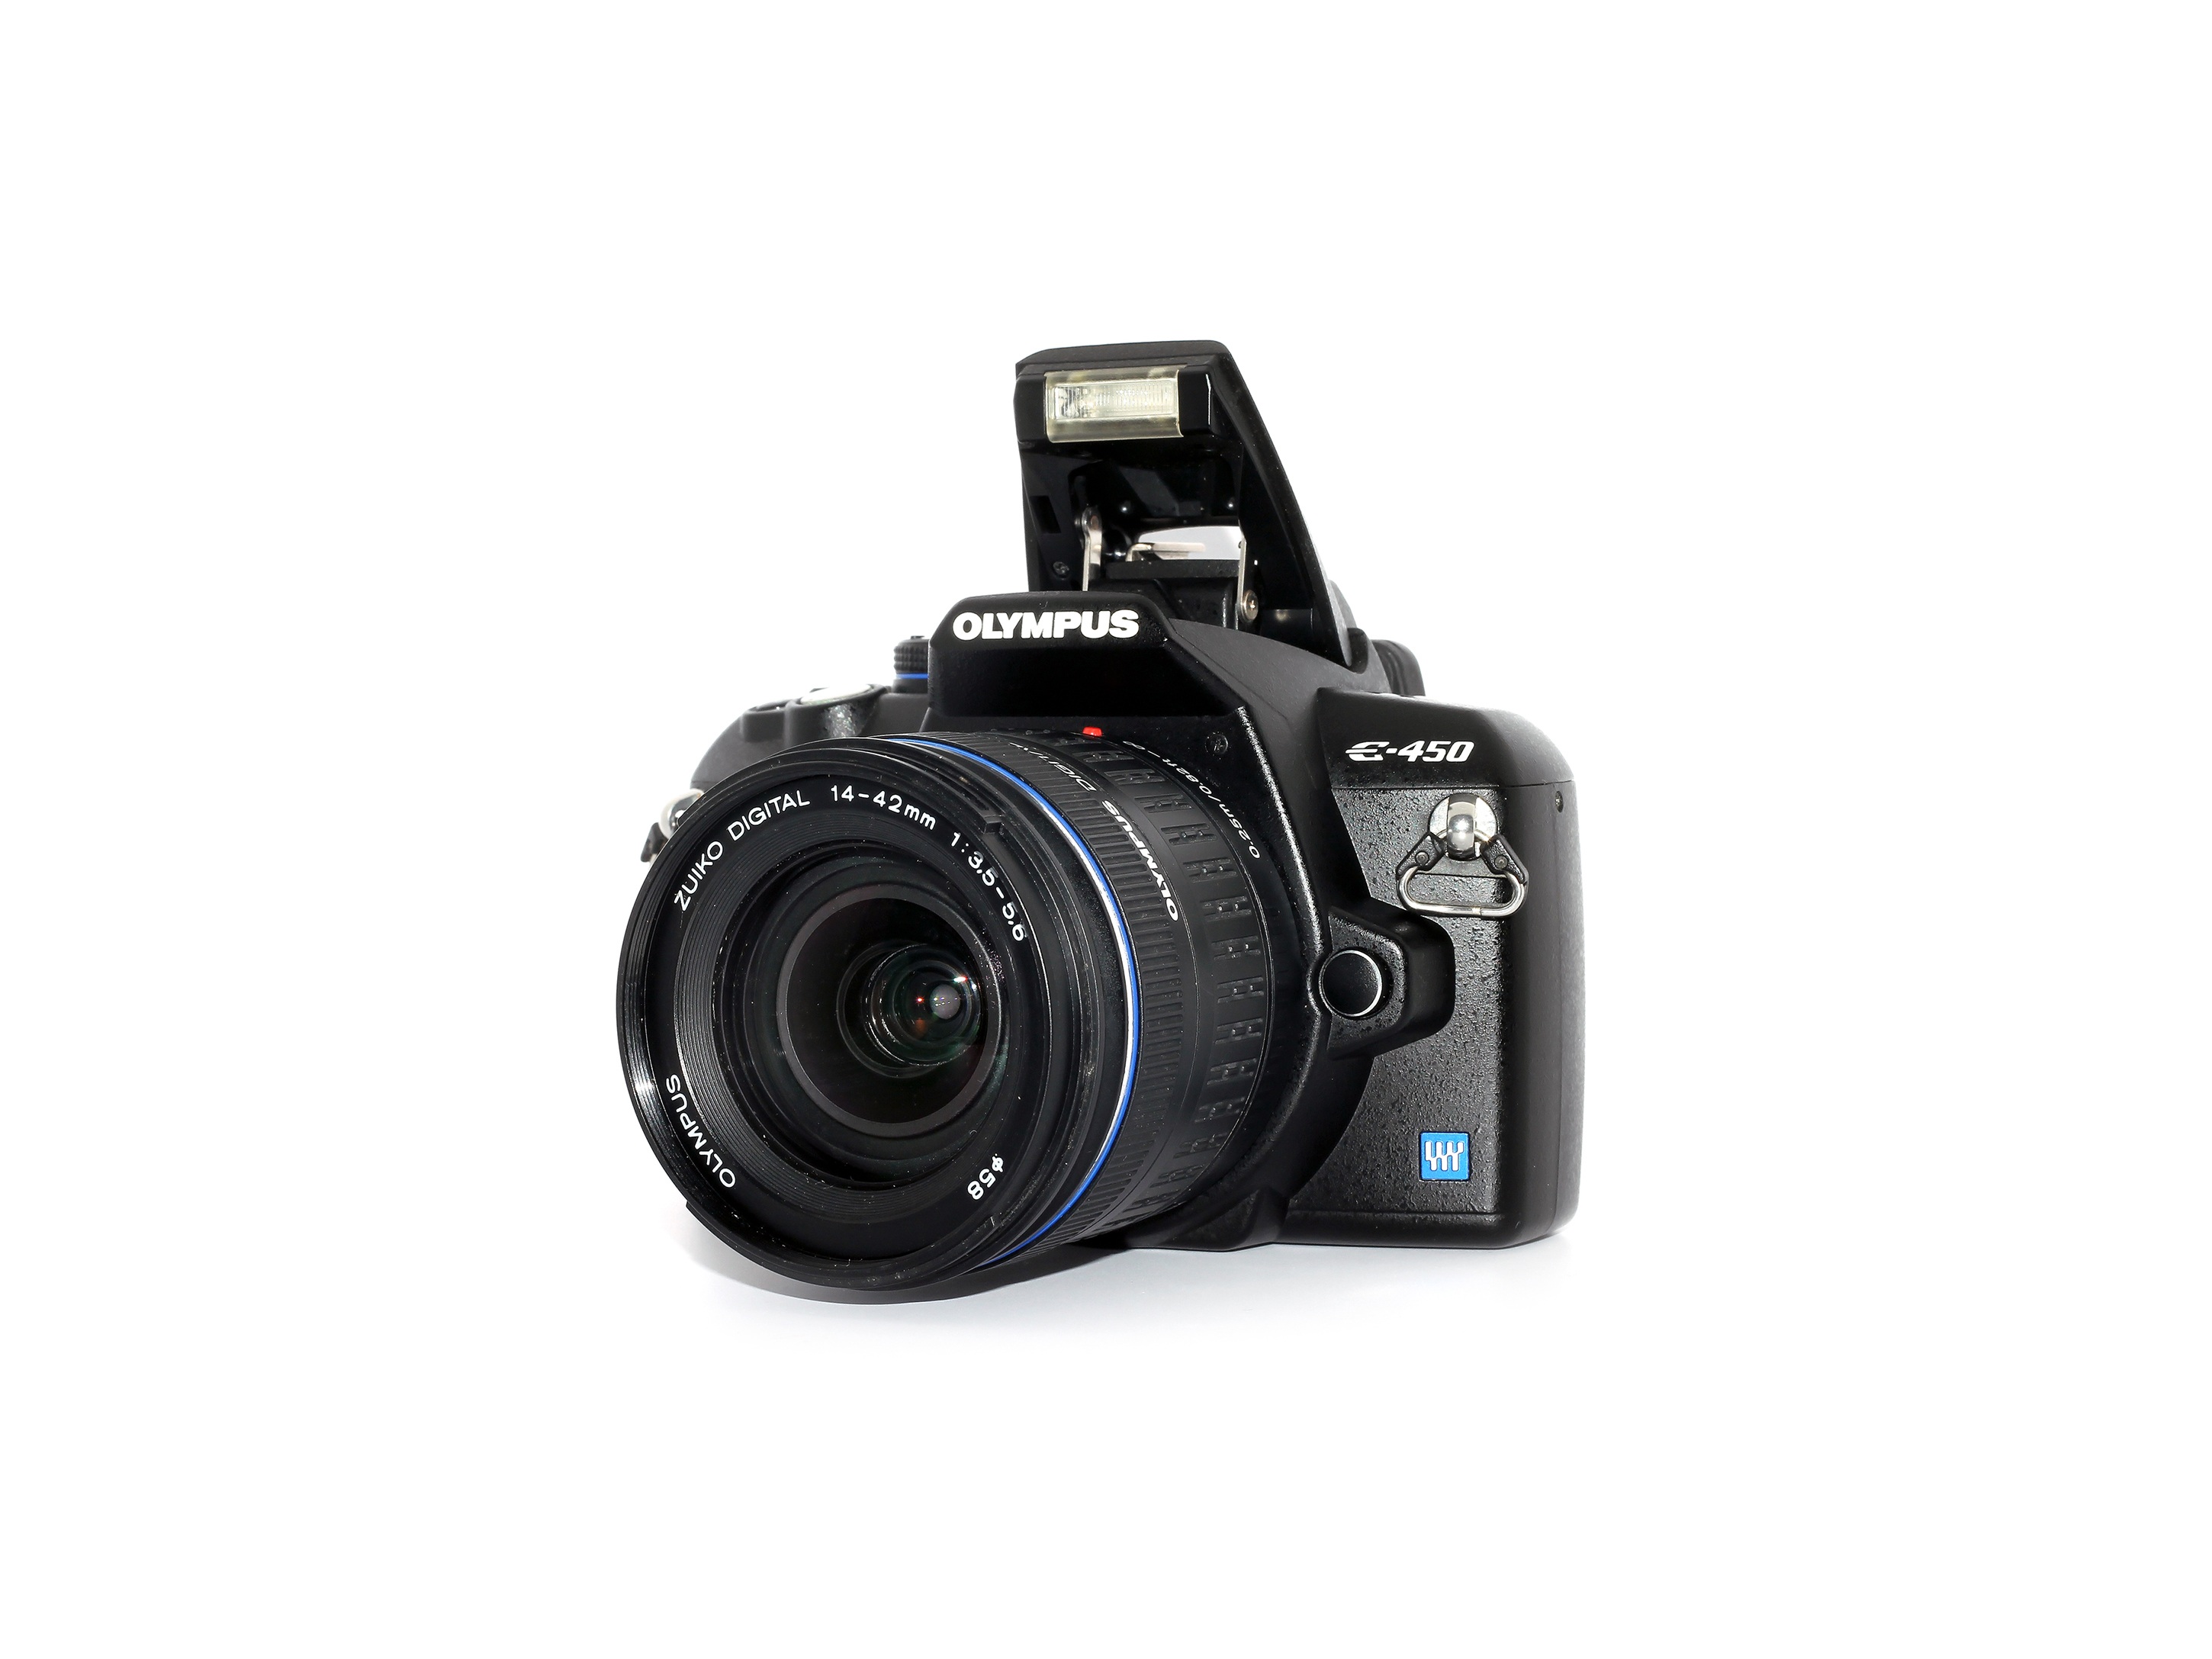
technology, camera, photography, isolated, photo, lens, equipment, device, video camera, product, digital camera, digital, media, body, camera lens, objective, white background, cameras optics